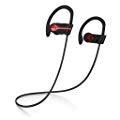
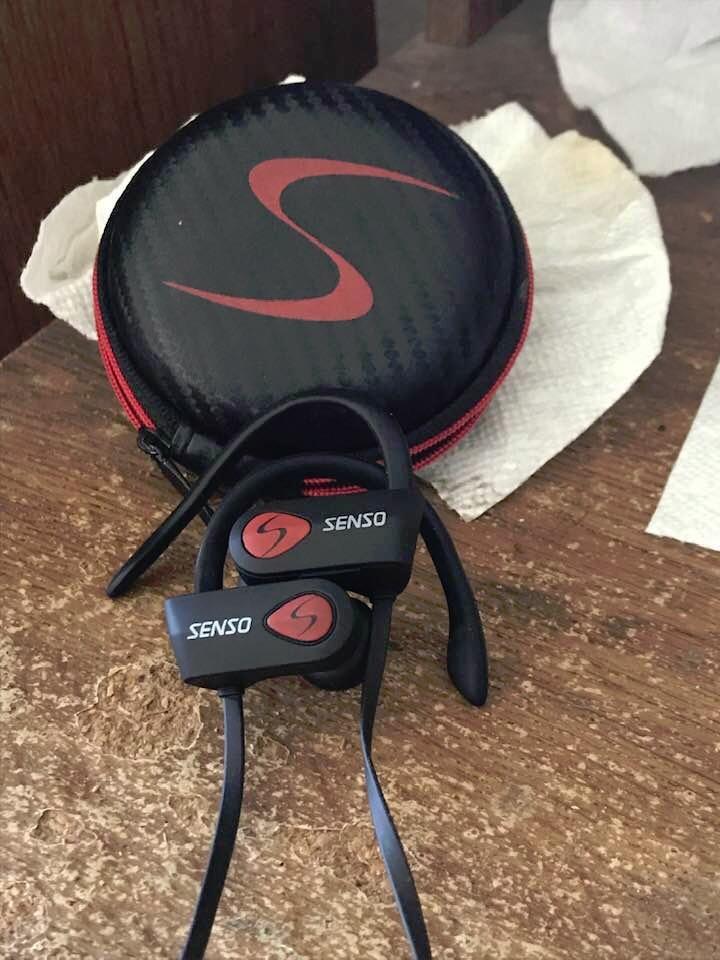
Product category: earbuds
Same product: yes